Speed limits in South Korea

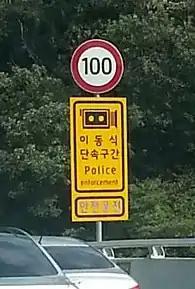
A speed limit sign on an Expressway in South Korea, with warning signs of a speed camera.

In South Korea, speed limits are controlled at the national level by Article 19 of the Enforcement Regulations of the Road Traffic Act, although speed limits can be lowered if deemed necessary, or if they are going through cities, towns, villages, or school zones. In some cases, the speed on some expressways is limited to 80 km/h, so there are some expressways with speeds that are strictly limited to the level of automobile-only roads such as South Korea's Olympic-daero, Gangbyeon-buk-ro, and Beonyeong-ro. These speed limits are as follows: